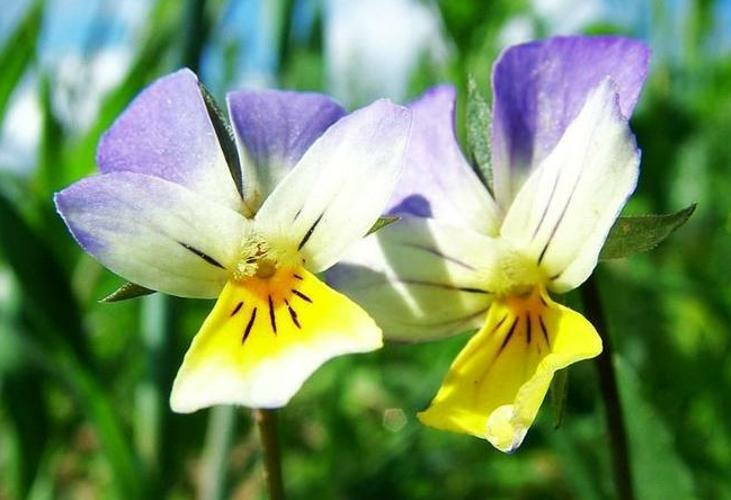
Flower: wild pansy